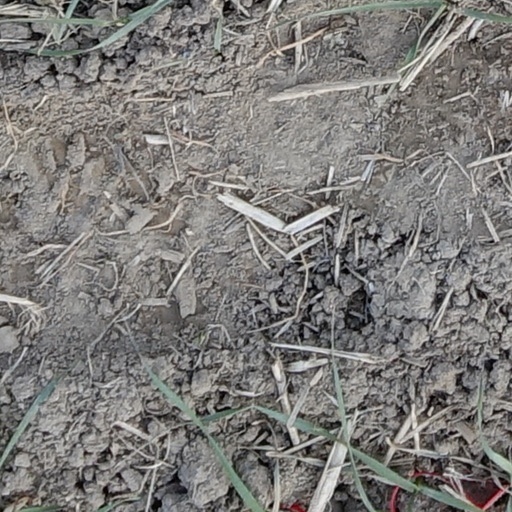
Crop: wheat